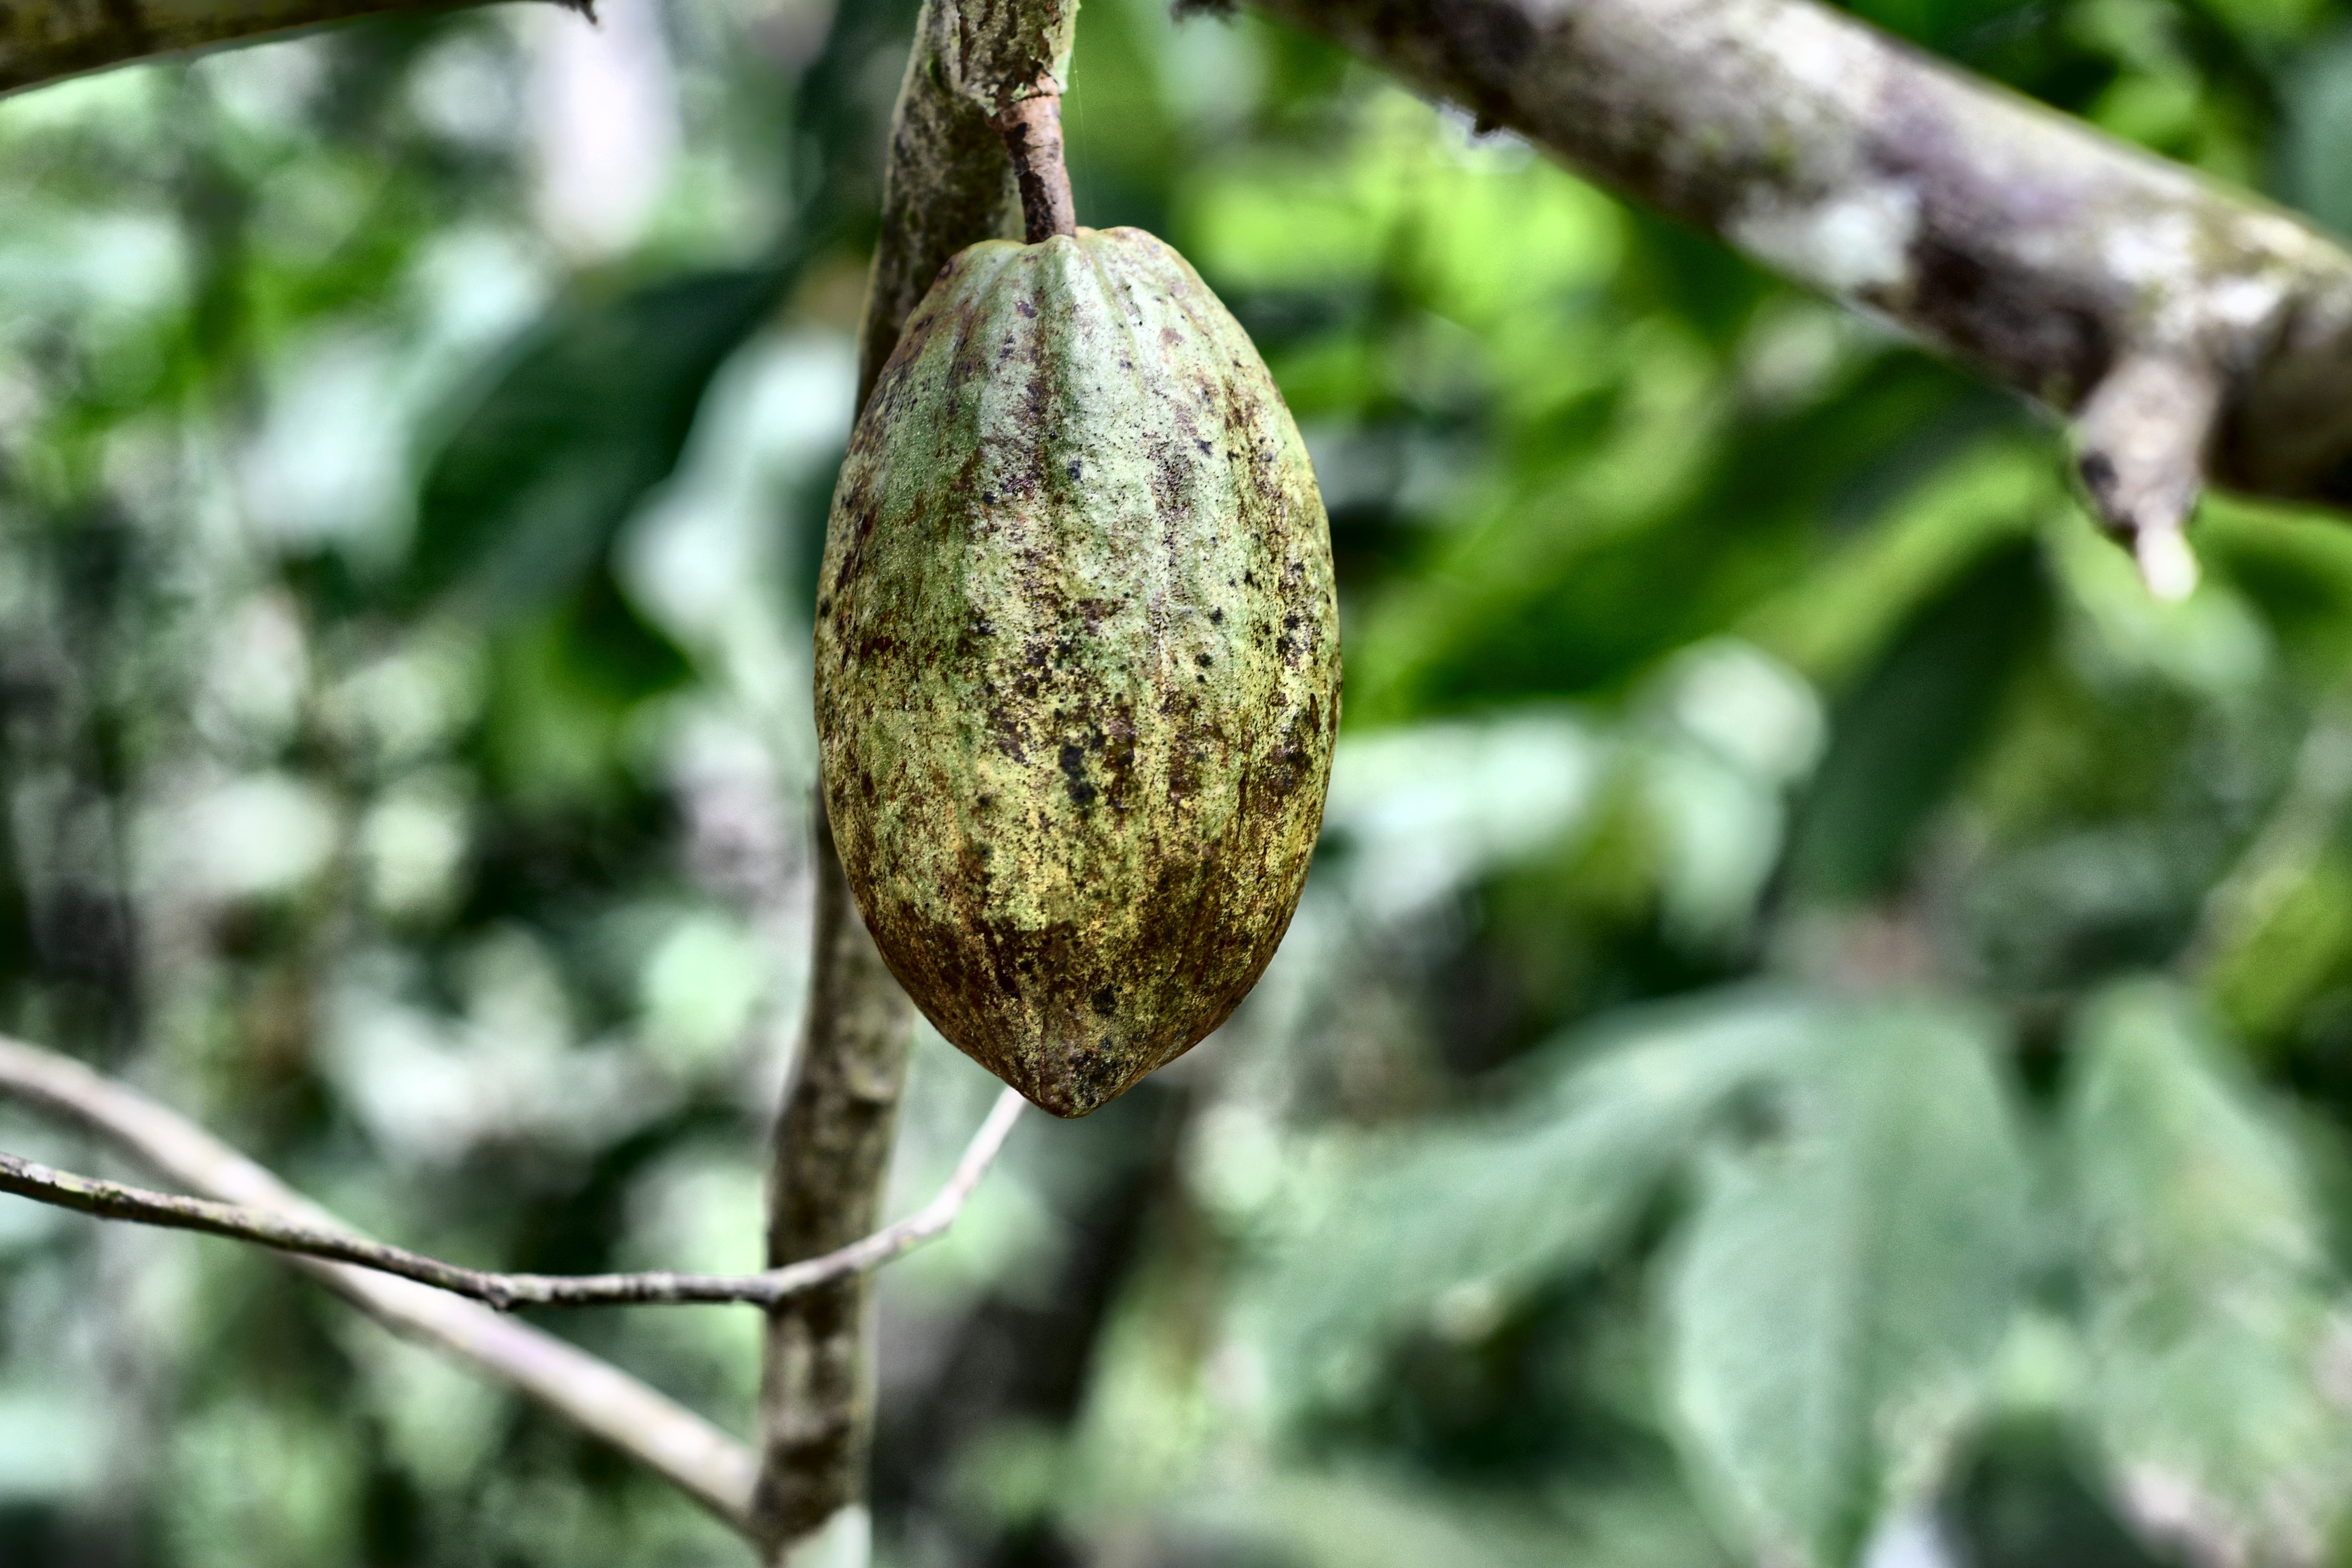
Maturity: unmature
Variety: Amelonado